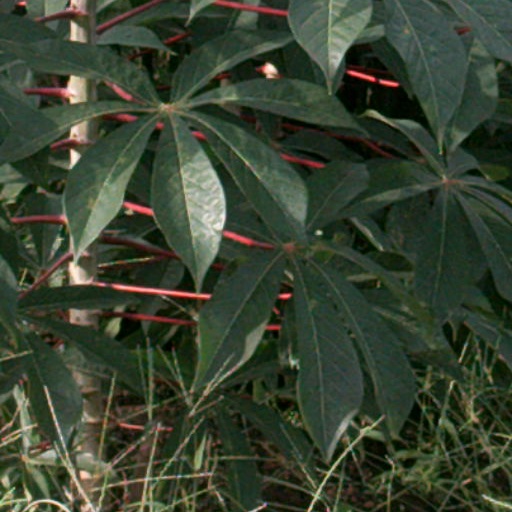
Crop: cassava